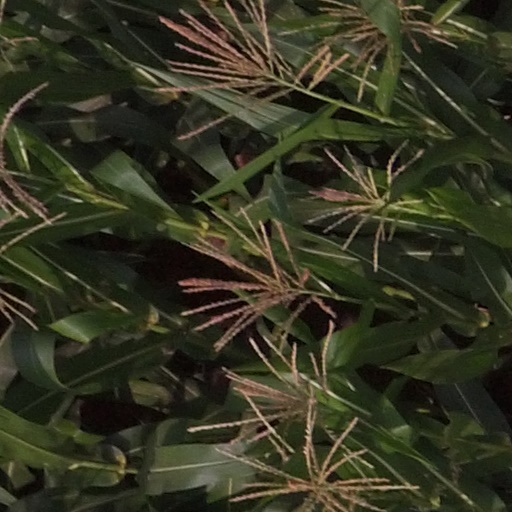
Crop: maize; corn